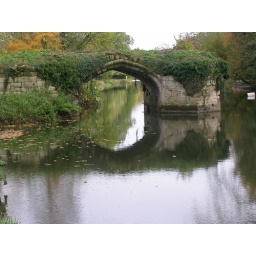
This old bridge is crossing a river to Warwick Castle in England.